Geula

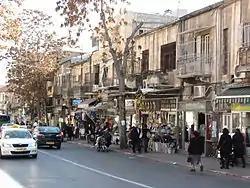
Malkhei Yisrael Street

Geula ( lit. "Redemption") is a neighborhood in the center of Jerusalem, populated mainly by Haredi Jews. Geula is bordered by Zikhron Moshe and Mekor Baruch on the west, the Bukharim neighborhood on the north, Mea Shearim on the east and the Jerusalem city center on the south.